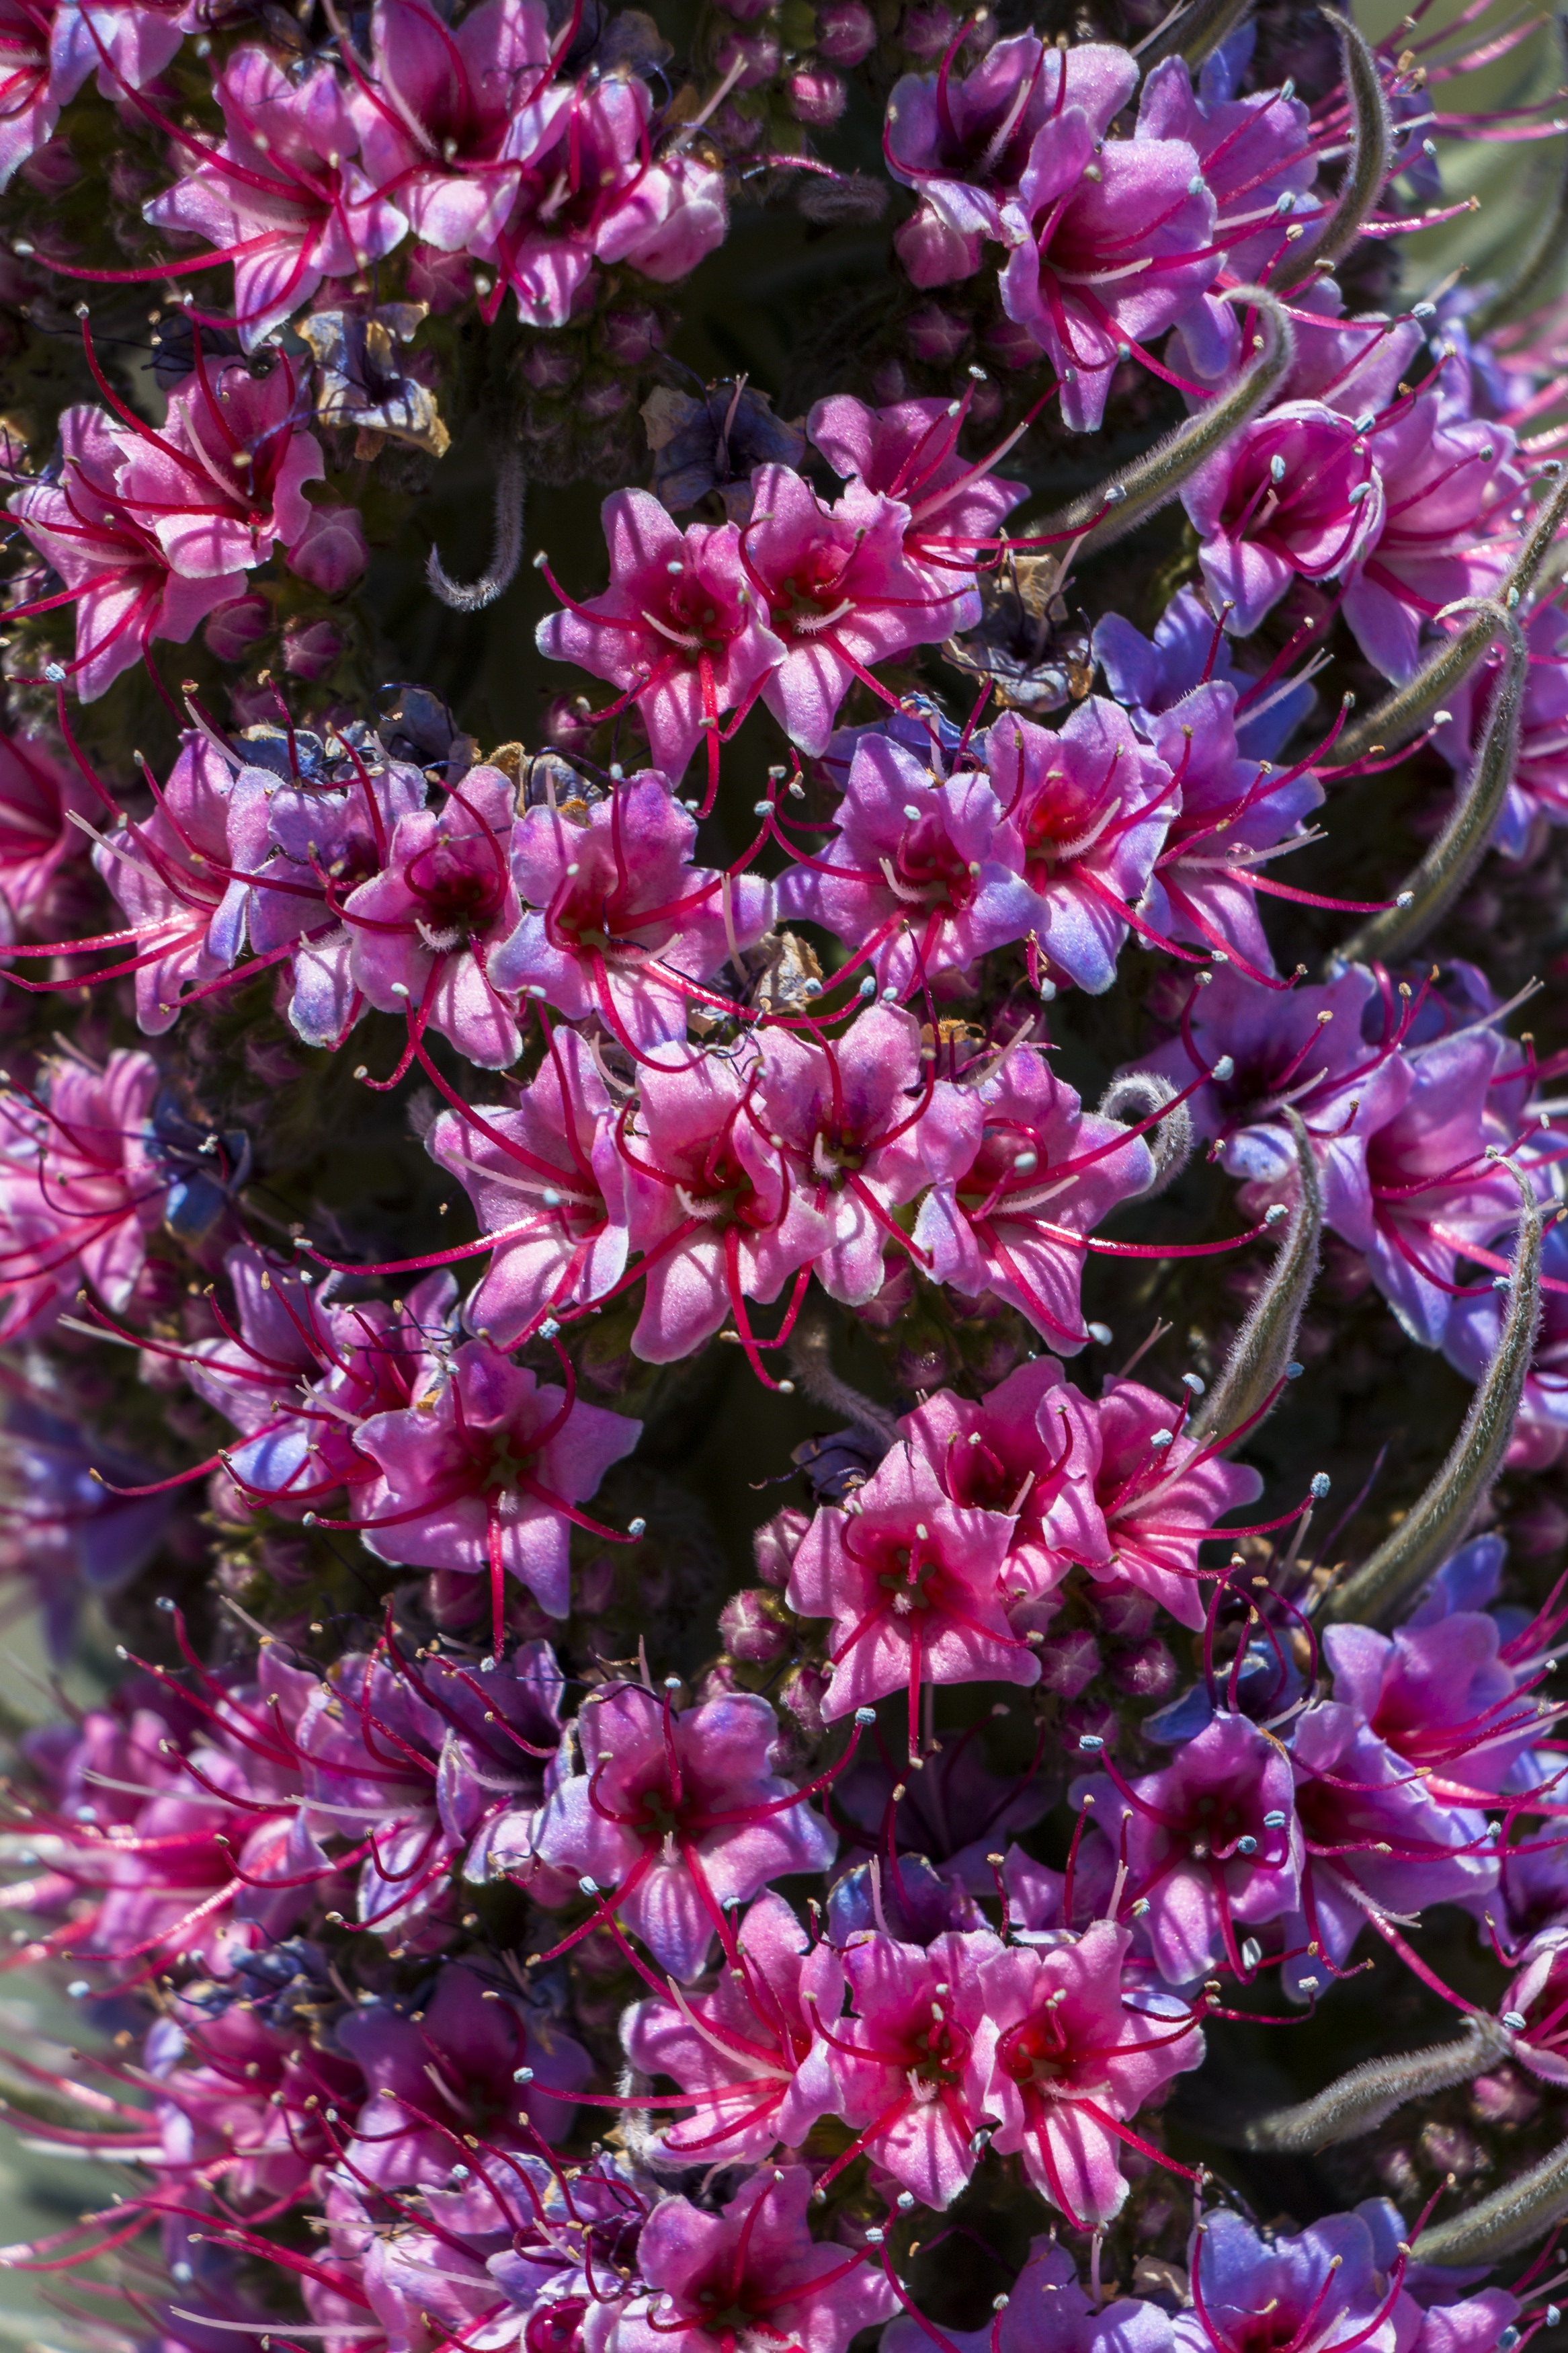
nature, blossom, plant, flower, purple, bloom, produce, evergreen, botany, flora, wildflower, shrub, lilac, flowering plant, woody plant, land plant, breckland thyme